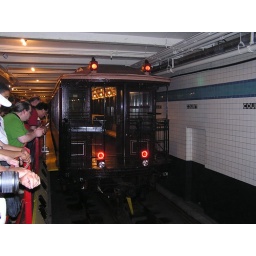
We coupled to this old train set, and took it to Brooklyn. Can't ride in wooden subway cars in a tunnel.